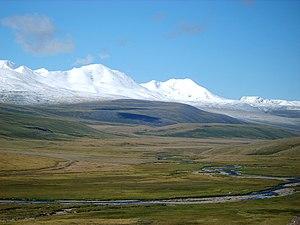
Le plateau de l'Oukok est une région isolée de plaines au cœur du sud-ouest de la Sibérie, dans l'Altaï. Elle fait partie d'une région sur la liste du patrimoine mondial de l'UNESCO, les montagnes dorées de l'Altaï.
Cet article liste les points extrêmes de la Mongolie.
Le Kujten Uul, anciennement Nayramadlin Orgil, est une montagne située dans l'Altaï entre l'aïmag de Bayan-Ölgiy en Mongolie, dont il est le point culminant, et la région autonome du Xinjiang en Chine. Il se trouve à proximité du mont Béloukha qui domine l'Altaï. Sa première ascension daterait de 1963. La voie normale pour le sommet part du vaste glacier Potanine au nord.